Ang Dalawang Mrs. Real

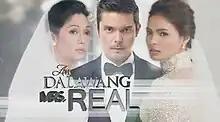
Title card

"Mrs. Real" ( / international title: "The Other Mrs. Reals") is a 2014 Philippine television drama romance series broadcast by GMA Network. Directed by Andoy Ranay, it stars Dingdong Dantes, Lovi Poe and Maricel Soriano. It premiered on June 2, 2014, on the network's Telebabad line up. The series concluded on September 19, 2014, with a total of 80 episodes.